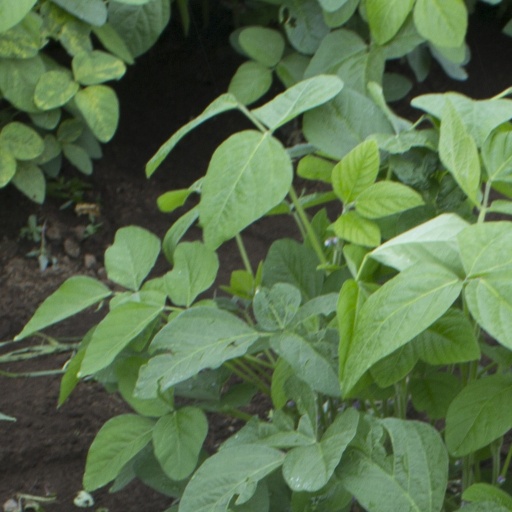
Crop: soybean